Northeast El Paso

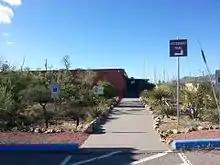
Entrance to the El Paso Museum of Archaeology

The Wilderness Park Museum, later known as the El Paso Museum of Archaeology, opened on October 12, 1977. The mayor, Fred Hervey, paid for the construction himself, which cost $75,000. This museum had dioramas about life before Spanish colonization of the area, a nature trail featuring a kiva, pithouse and Pueblo ruin and other exhibits. The museum sponsors an annual Franklin Mountain Poppies Fest in the spring when the California poppies are in bloom.